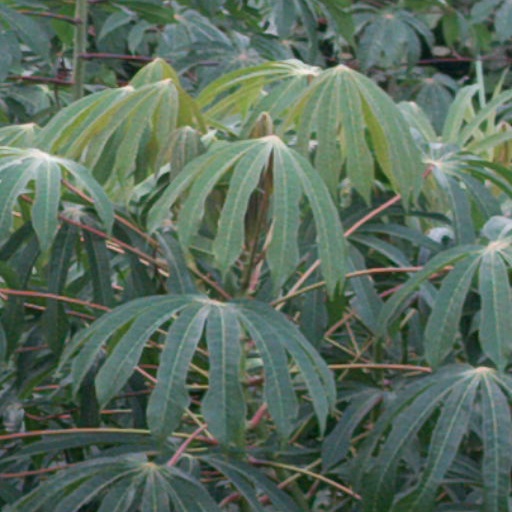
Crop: cassava